Bureaupedia

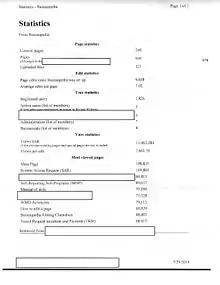
Bureaupedia Special:Statistics

An earlier wiki, Intellipedia, had been established for similar purposes across the U.S. government's 16 intelligence agencies including the FBI, and it has been suggested that FBI staff should use that one instead of the new smaller-scope Bureaupedia.